Black Allan (horse)

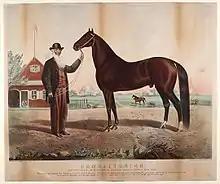
Hambletonian 10, an ancestor of Black Allan

Black Allan's pedigree traced back to Justin Morgan (Figure), the foundation sire of the Morgan breed, on his dam's side; and to Hambletonian 10, the foundation sire of the Standardbred, on his sire's side. Through Figure, his dam could also trace her sire line back to the Byerly Turk, and her dam line back to the Godolphin Arabian, two of the foundational stallions of the Thoroughbred breed, as well as lesser-known Arabian and Barb foundational bloodstock.